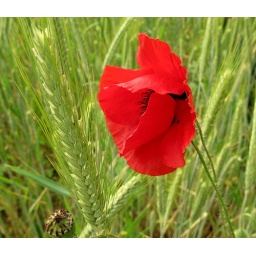
in a huge field of wheat I found one lone red corn poppy